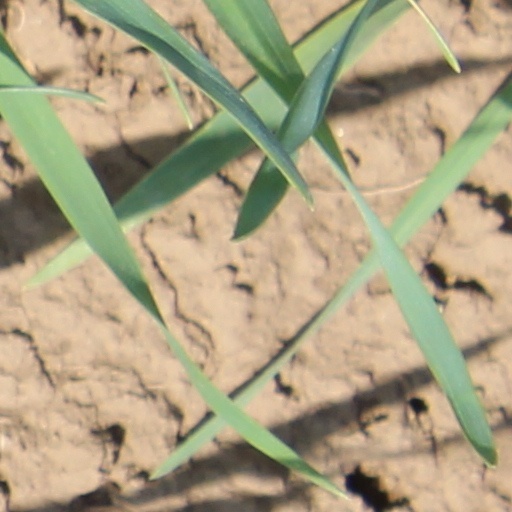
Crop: wheat